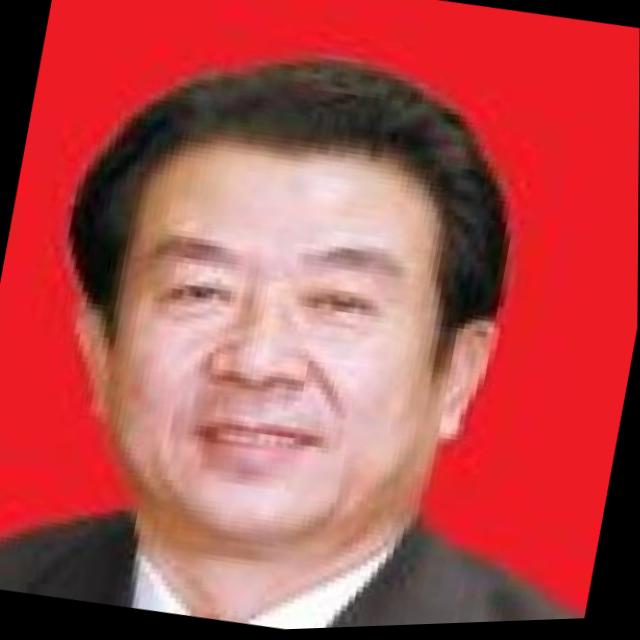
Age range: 45-64